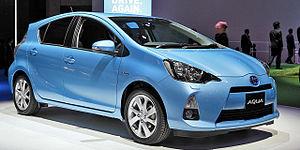
La Toyota Aqua, son nom pour le marché japonais, ou Toyota Prius c pour les marchés australien et américain, est une voiture hybride produite par le constructeur automobile japonais Toyota lancée en décembre 2011 au Japon, les premières livraisons ont débuté en janvier 2012. Elle fait ses débuts publics lors du salon de Tokyo qui ouvre ses portes le 3 décembre 2011.